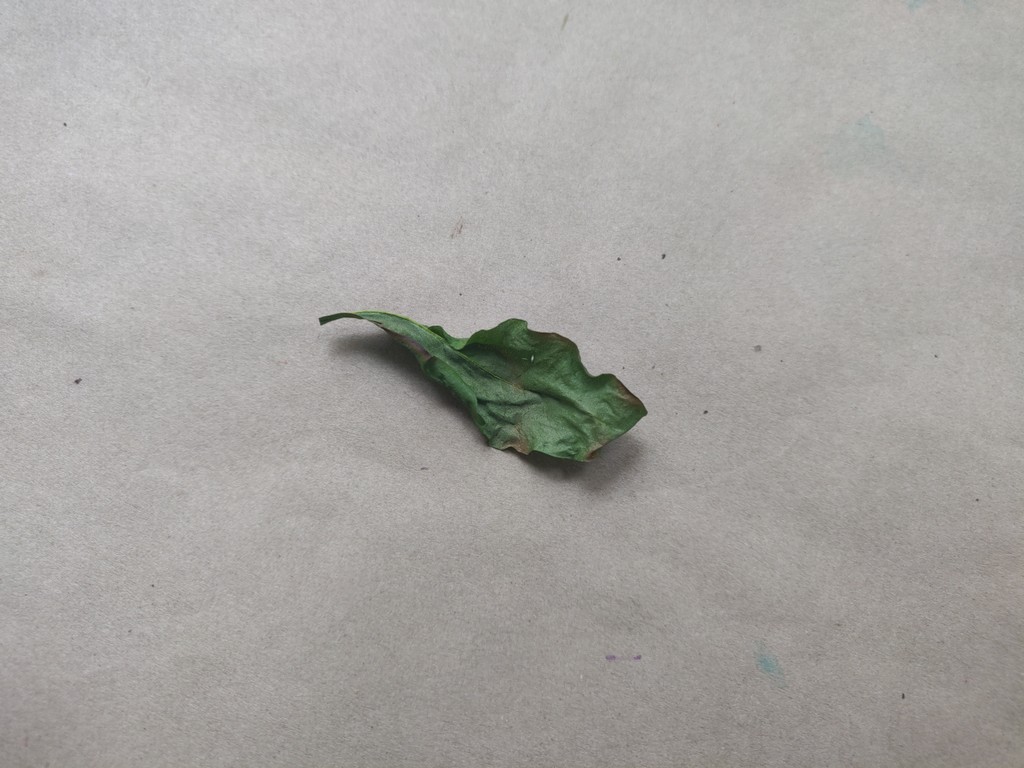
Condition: Dried
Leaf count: single
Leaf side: unknown